Cross-beat

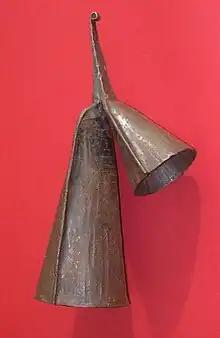
Ewe gankoqui bell

The following bell pattern is used in the Ewe rhythm kadodo. The pattern consists of three modules—two pairs of strokes, and a single stroke. The three single stroke are muted. The pattern is another embellishment of the 1.5:4 cross-rhythm.